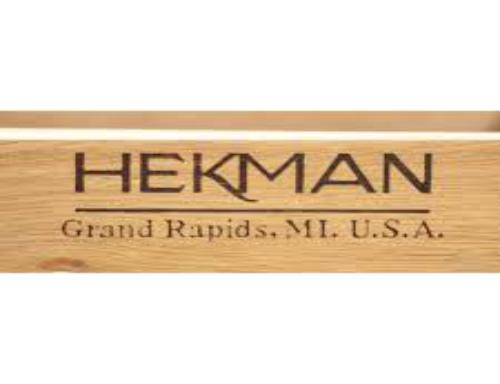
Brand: hekman
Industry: Necessities